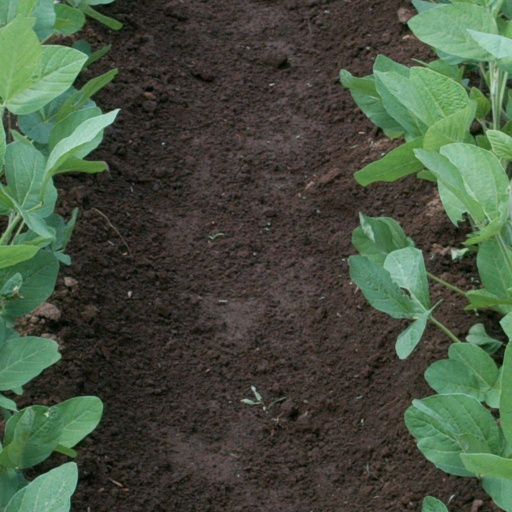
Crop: soybean